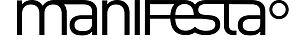
Créée au début des années 90, Manifesta est la biennale européenne de création contemporaine, unique biennale itinérante, conçue en réponse aux nouvelles problématiques sociales, culturelles et politiques émergentes au sortir de la guerre froide dans un contexte d’intégration européenne. Cet événement unique dans l'art contemporain en Europe est progressivement devenu une plateforme d’échanges entre l’art et la société où le milieu artistique et culturel est invité à produire de nouvelles expériences créatrices avec, et pour, le contexte dans lequel il s’inscrit.